Carlos Peón Machado

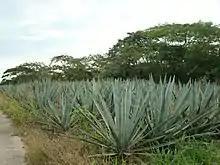
Henequen plantation in Izamal, Yucatán. During his Governorship, Peón promoted the industry causing an economic boom which transformed Yucatán into the wealthiest and most industrialized states in Mexico.

Due to his considerable wealth and political power, Peón is considered one of the main figures of the nineteenth-century Yucatecan oligarchy that came to be known as the "Divine Caste".